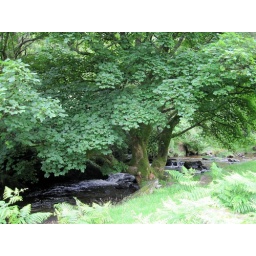
The big old tree over the river